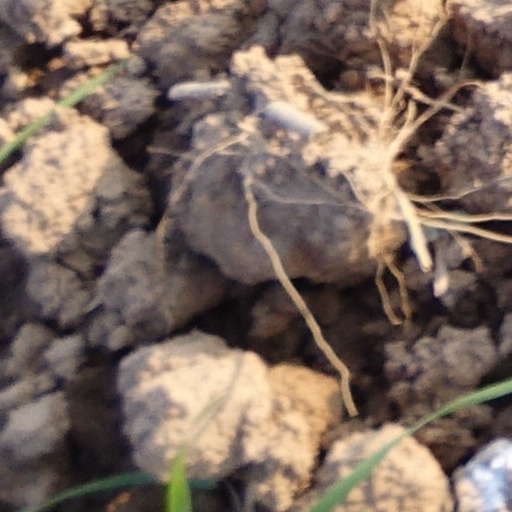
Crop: wheat